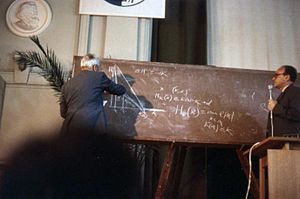
Isaak Yaglom
Isaak Moiseevitch Yaglom var en sovjetisk matematiker, der er kendt for sine lærebøger.